Edgar Elbakyan

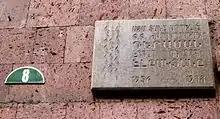
Edgar Elbakyan's plaque on Amiryan street, Yerevan

Elbakyan was born in Tiflis to a school-teacher family. In 1946, he graduated from secondary school, he moved to Yerevan and entered Yerevan State Academy of Art. He successfully graduated from the institute in 1950 and started his acting career in Yang Audience theater. He acted the part of many outstanding images of Russian, Armenian and foreign novels: Khlestakov -"The Government Inspector", Cardinal Richelieu-"The Three Musketeers".